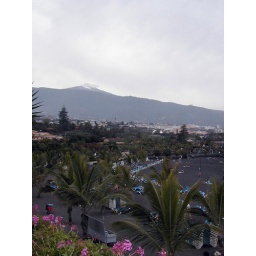
View of Teide volcano over black sand beach in Tenerife